Evolution of the eye

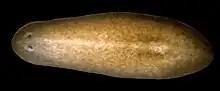
The planarian has "cup" eyespots that can slightly distinguish light direction.

These complex optical systems started out as the multicellular eyepatch gradually depressed into a cup, which first granted the ability to discriminate brightness in directions, then in finer and finer directions as the pit deepened. While flat eyepatches were ineffective at determining the direction of light, as a beam of light would activate exactly the same patch of photo-sensitive cells regardless of its direction, the "cup" shape of the pit eyes allowed limited directional differentiation by changing which cells the lights would hit depending upon the light's angle. Pit eyes, which had arisen by the Cambrian period, were seen in ancient snails, and are found in some snails and other invertebrates living today, such as planaria. Planaria can slightly differentiate the direction and intensity of light because of their cup-shaped, heavily pigmented retina cells, which shield the light-sensitive cells from exposure in all directions except for the single opening for the light. However, this proto-eye is still much more useful for detecting the absence or presence of light than its direction; this gradually changes as the eye's pit deepens and the number of photoreceptive cells grows, allowing for increasingly precise visual information.